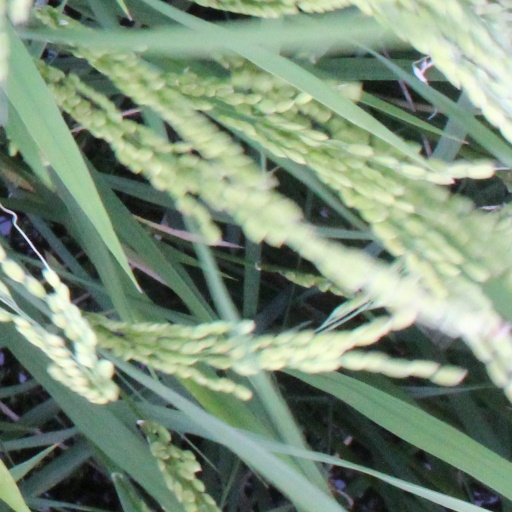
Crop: rice